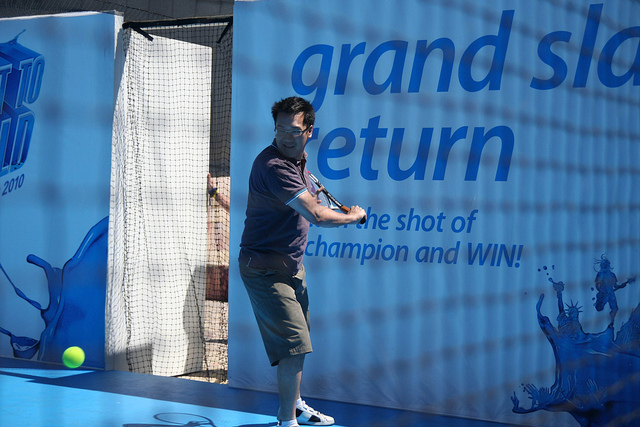
một nam vận động viên tennis đang cầm vợt và quan sát quả bóng